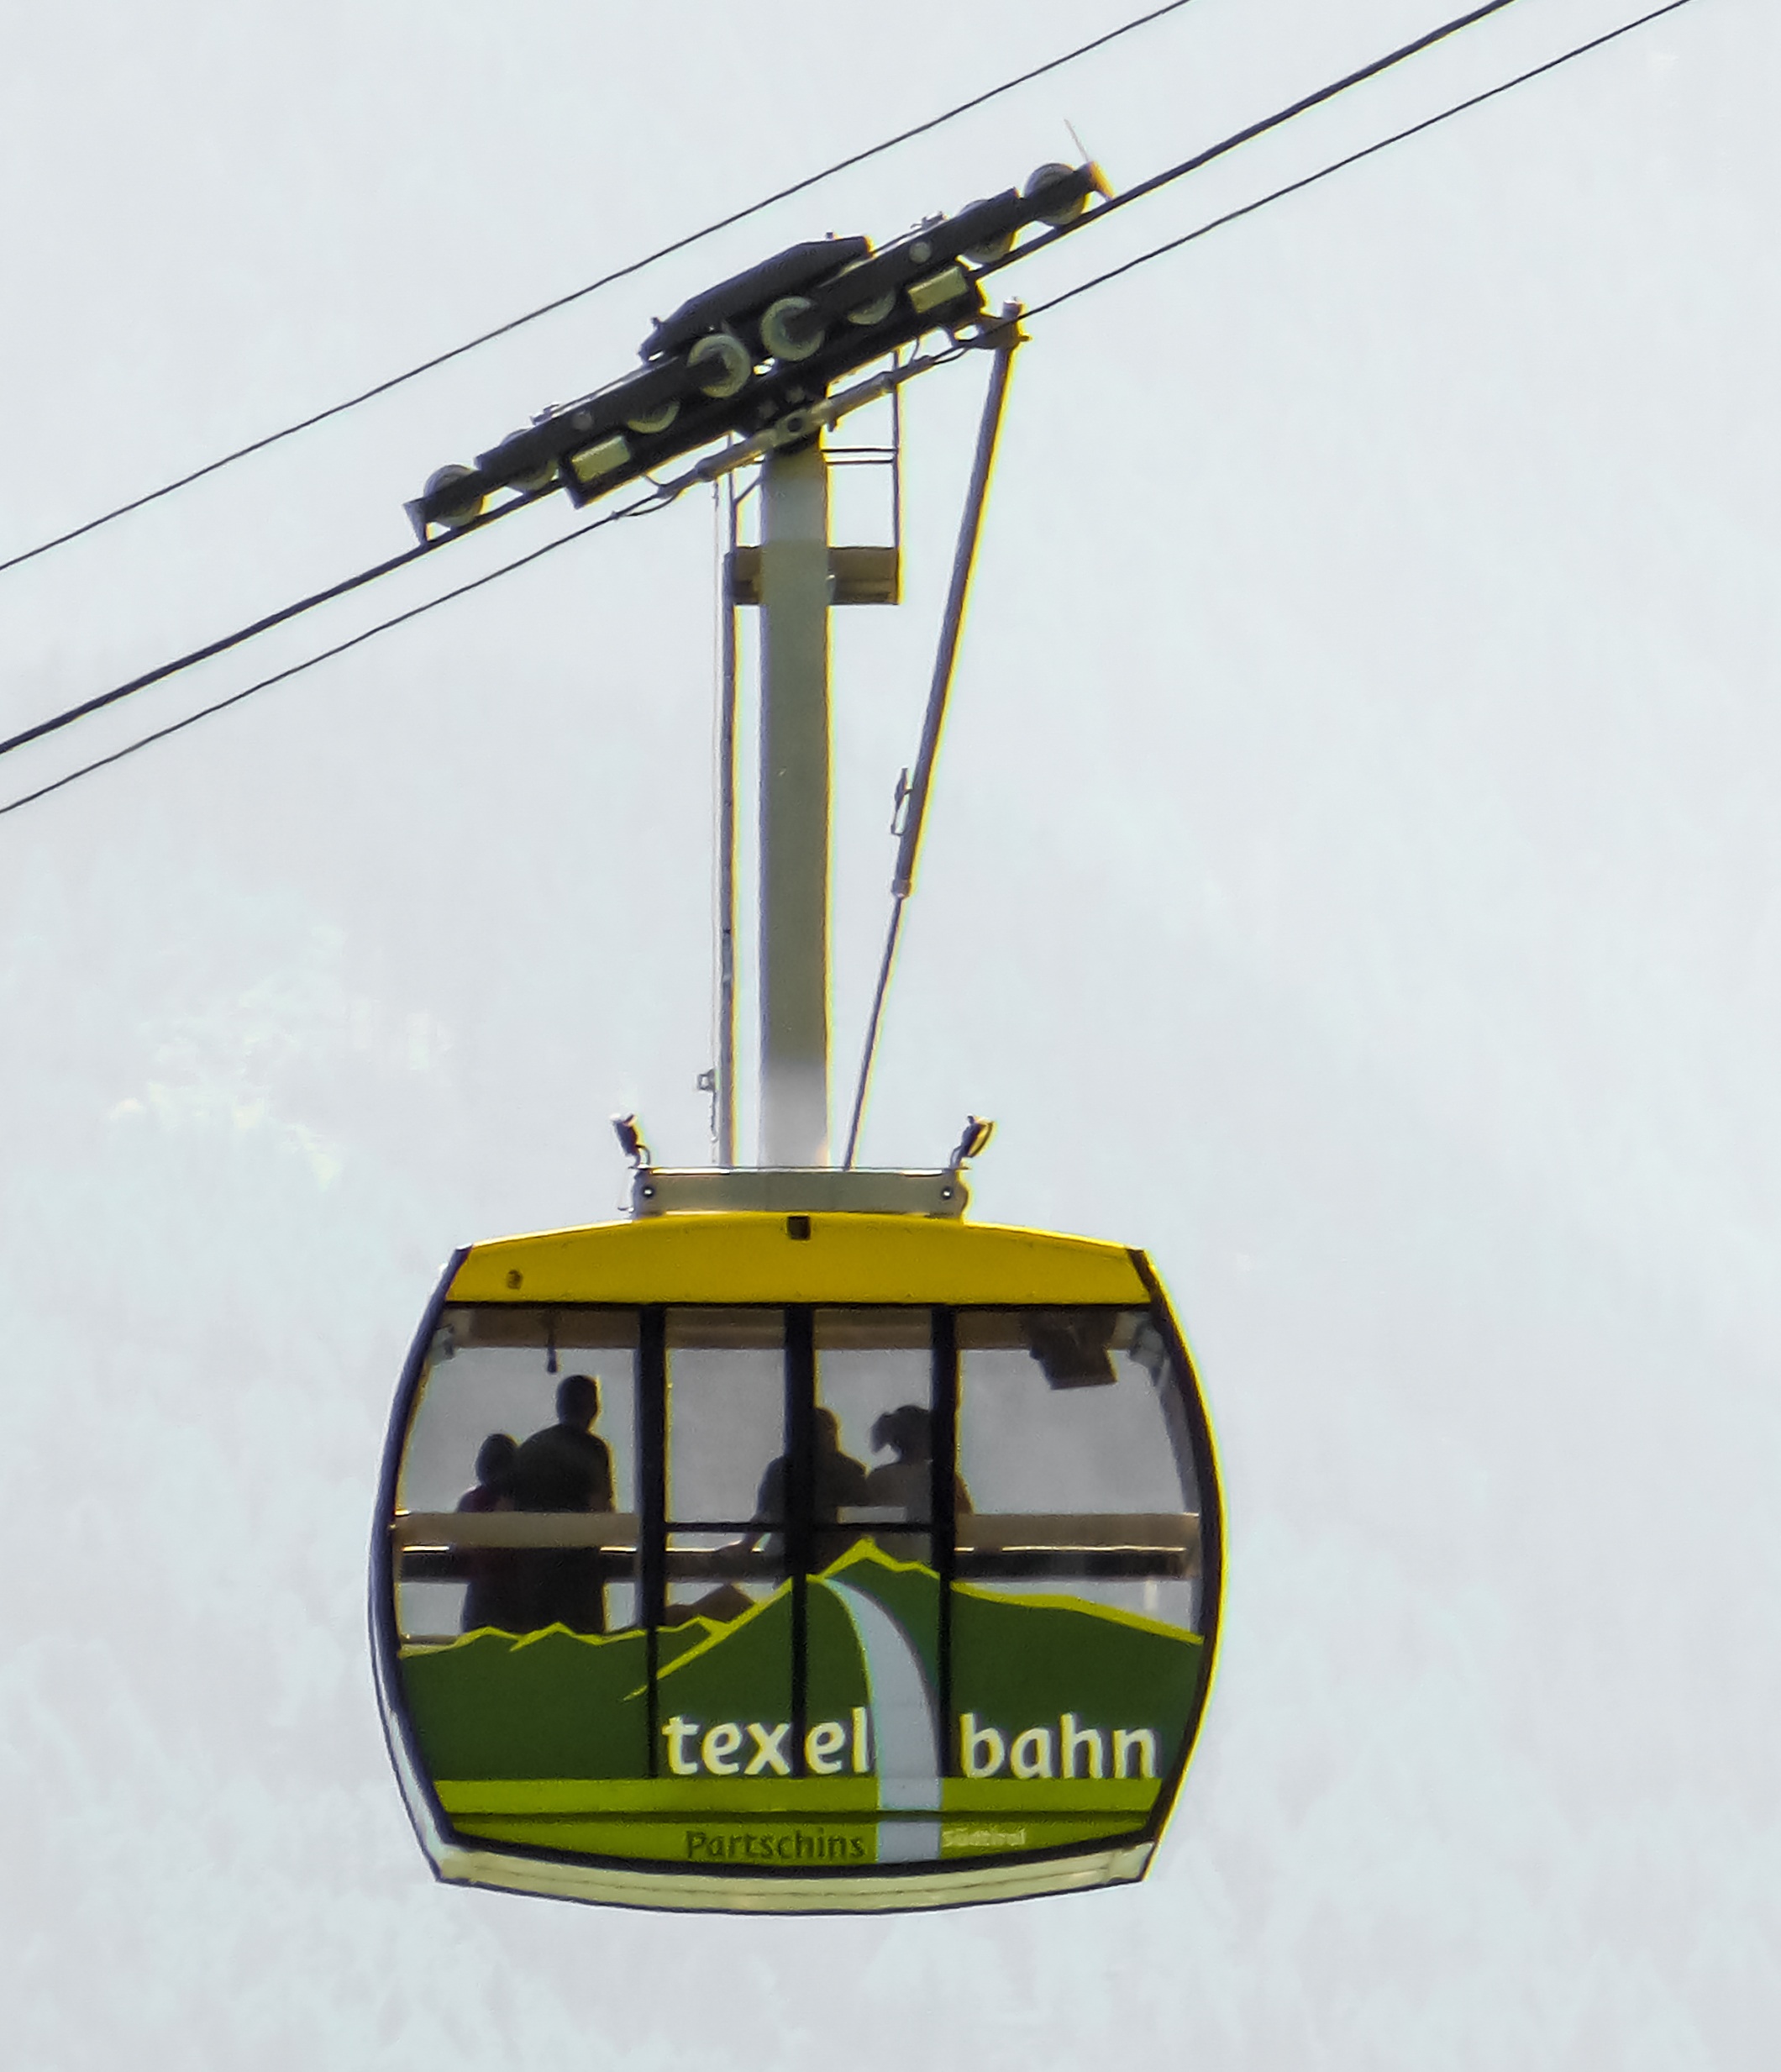
mountain, aircraft, transport, high, vehicle, helicopter, cable car, lighting, outlook, gondola, rotorcraft, means of transport, construction equipment, mountain railway